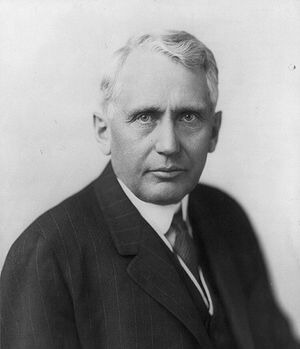
Frank B. Kellogg
Frank Billings Kellogg var en amerikansk jurist og politiker. Han var USA's udenrigsminister 1925-1929. I 1930 modtog han Nobels fredspris for 1929.